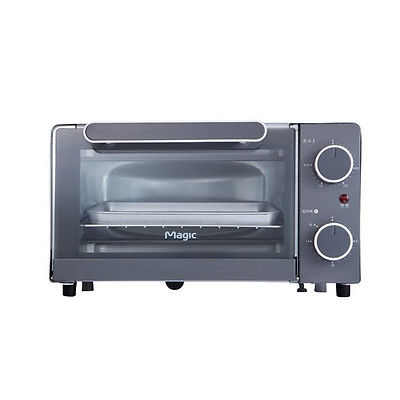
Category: toaster